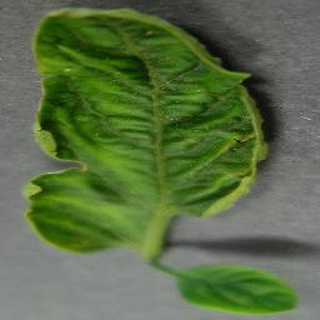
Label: tomato_yellow_leaf_curl_virus